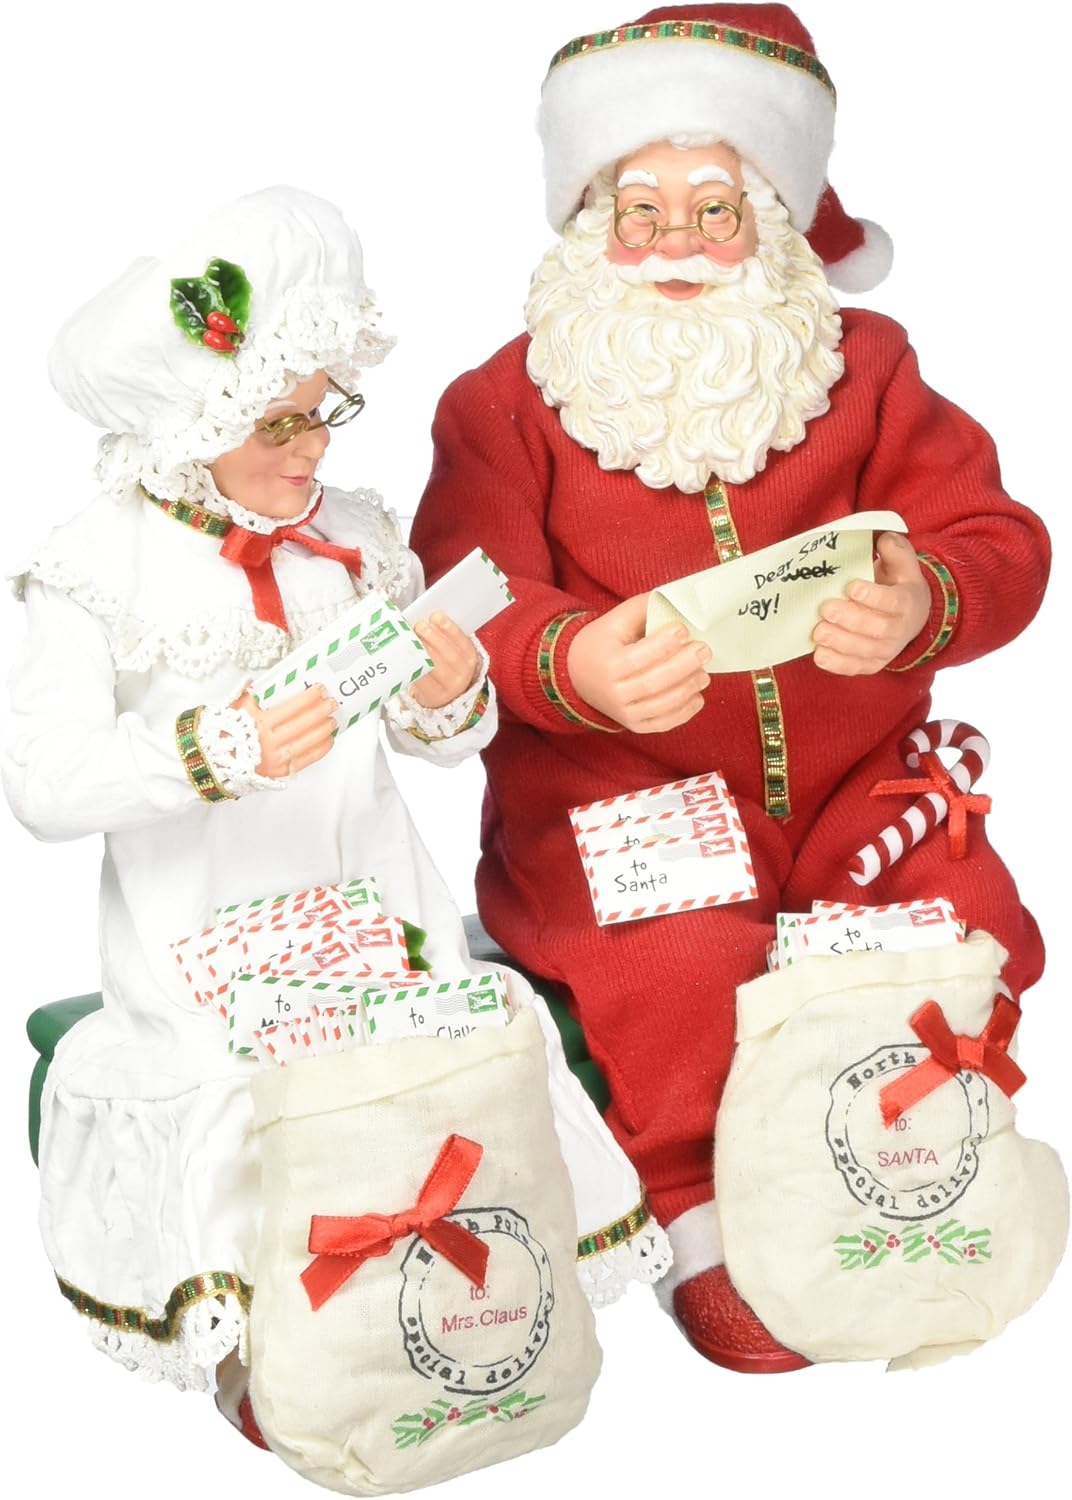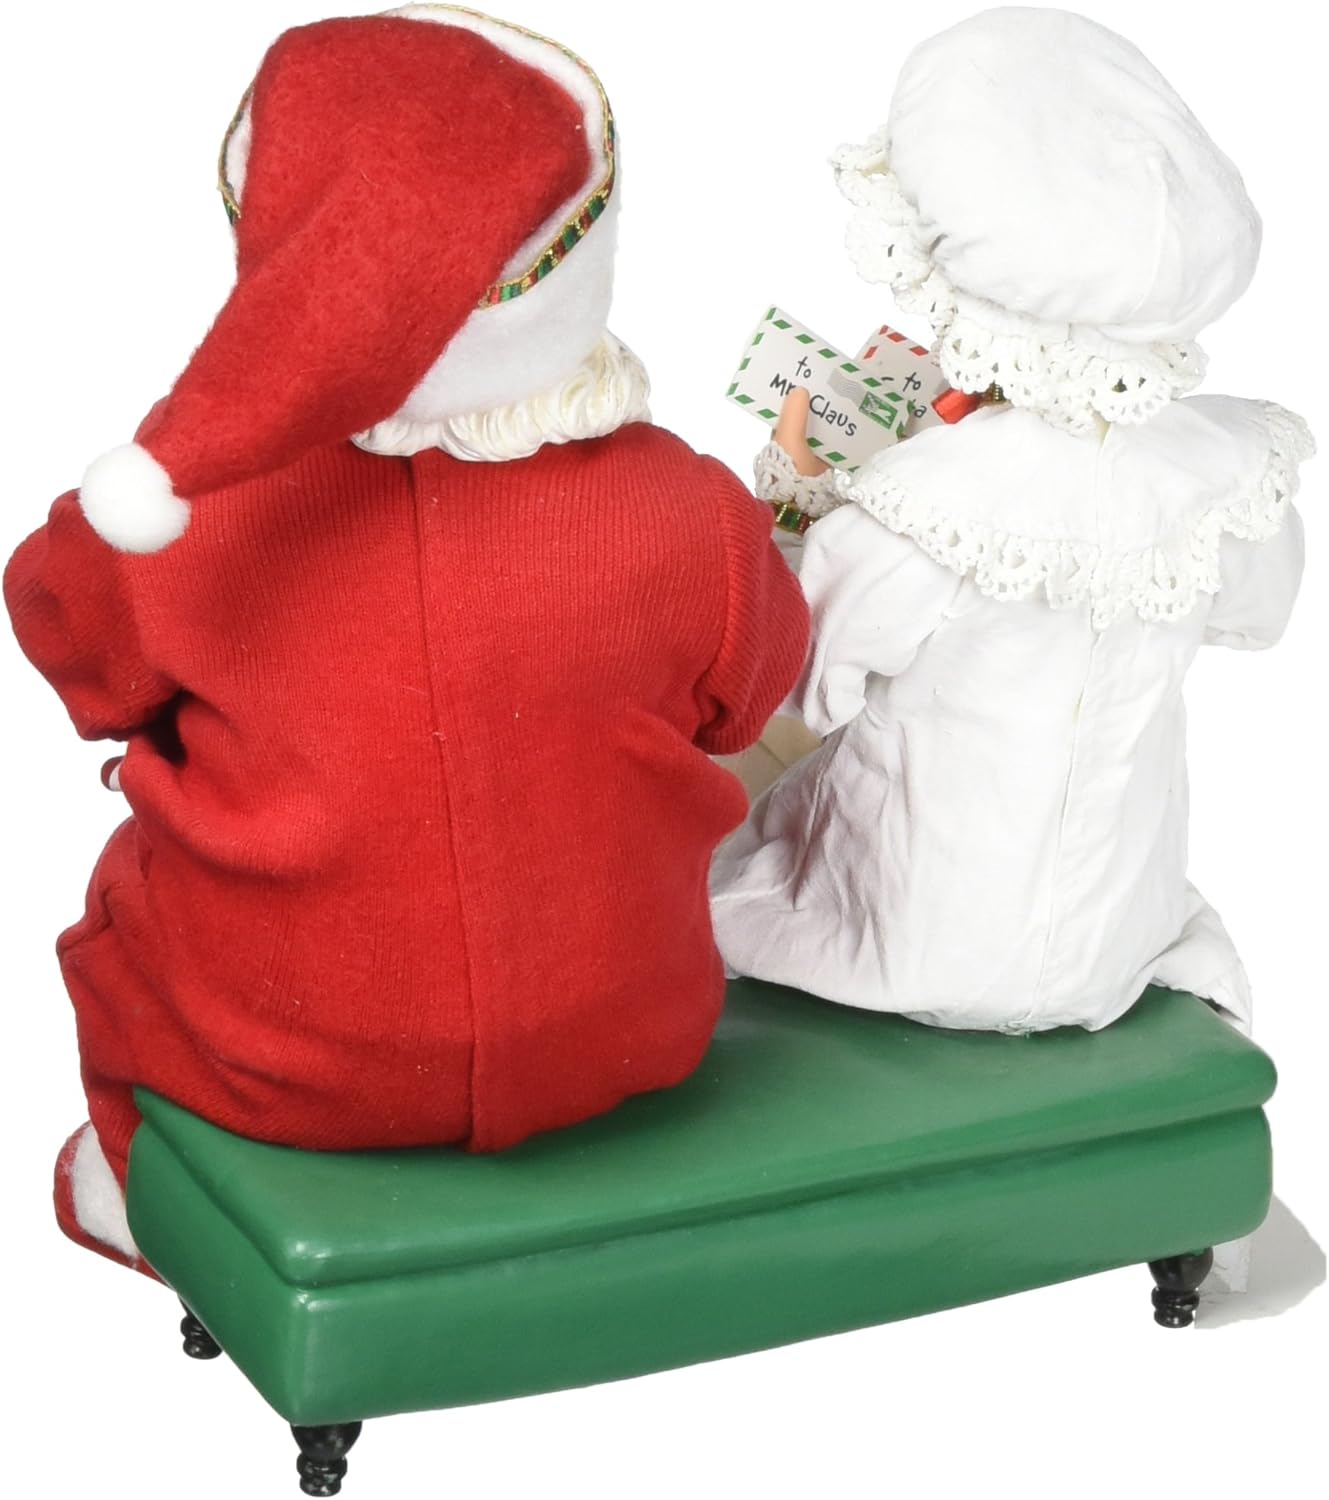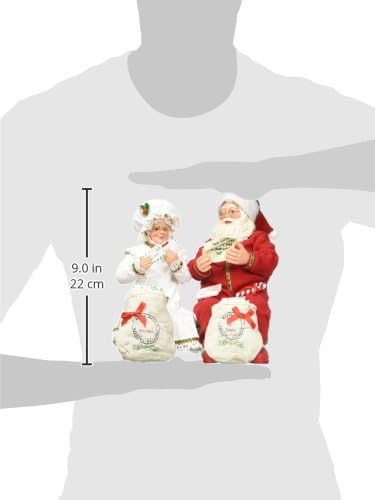
Department 56 Possible Dreams Santa Claus “Lots Of Letters” Clothtique Figurine, 8.5"
Category: Amazon Home
Since 2003, Department 56 artist Ann Dezendorf has led the way in creative direction for the cherished Possible Dreams collection. Possible Dreams uses a unique patented process of sculpting and stiffened fabrics to create multidimensional, lifelike Santa Claus figurines. With designs inspired by Ann’s family and love of Christmas history, these collections capture not only the traditional side of Santa, but also bring light to his off-season hobbies and humorous personality. Looks like Mrs. Claus received even more letters than Santa today! This 8.5” figurine depicts the Clauses opening their mail together like they do every night. Possible Dreams features handcrafted Clothtique — stiffened fabric and mixed media details — to create beautiful one-of-a-kind treasures. Each piece is hand-painted to provide a distinctive artistic touch of realism, ensuring the highest quality for years to come. All Possible Dreams figurines come boxed in decorative packaging for easy gifting. About Us: Enesco is committed to bringing joy every day. The premier global destination for high-quality giftware, plush, and home décor, our prestigious family of brands includes: GUND, Department 56 Village, Gregg Gift, Foundations, Jim Shore Heartwood Creek, Disney Traditions by Jim Shore, Walt Disney Archives Collection, Disney Showcase Collection, Disney by Britto, Pusheen, Designs by Lolita, Our Name Is Mud, and many more.
Features: “Lots Of Letters” by artist Ann Dezendorf | Possible Dreams Santa figurines bring the magic of Christmas to your home | Showcases Santa and Mrs. Claus sitting together opening their mail | Handcrafted from high-quality, hand-painted clothtique, a proprietary stiffened fabric material with mixed media accents | 8.5 inch height (21.6 cm)